Jack Hadley

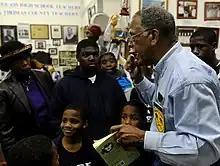
Hadley speaking to museum visitors, 2011

Hadley also created the "Thomasville Black Heritage Trail Tour", a "step-on, step-off" tour which focuses on Henry Ossian Flipper (1856–1940), an American soldier and former slave. The museum successfully advocated the creation of a commemorative postage stamp for Flipper, as well as naming a Thomasville post office after him.